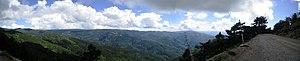
Le mont Ida en Troade, actuel Kaz Dag, est une chaîne montagneuse de Mysie, en Asie mineure, délimitant la région de Troie. Ses plus hauts sommets sont le Cotyle et le Gargare, souvent enneigé. Le promontoire qui s'avance en Troade est nommé le Lectos.